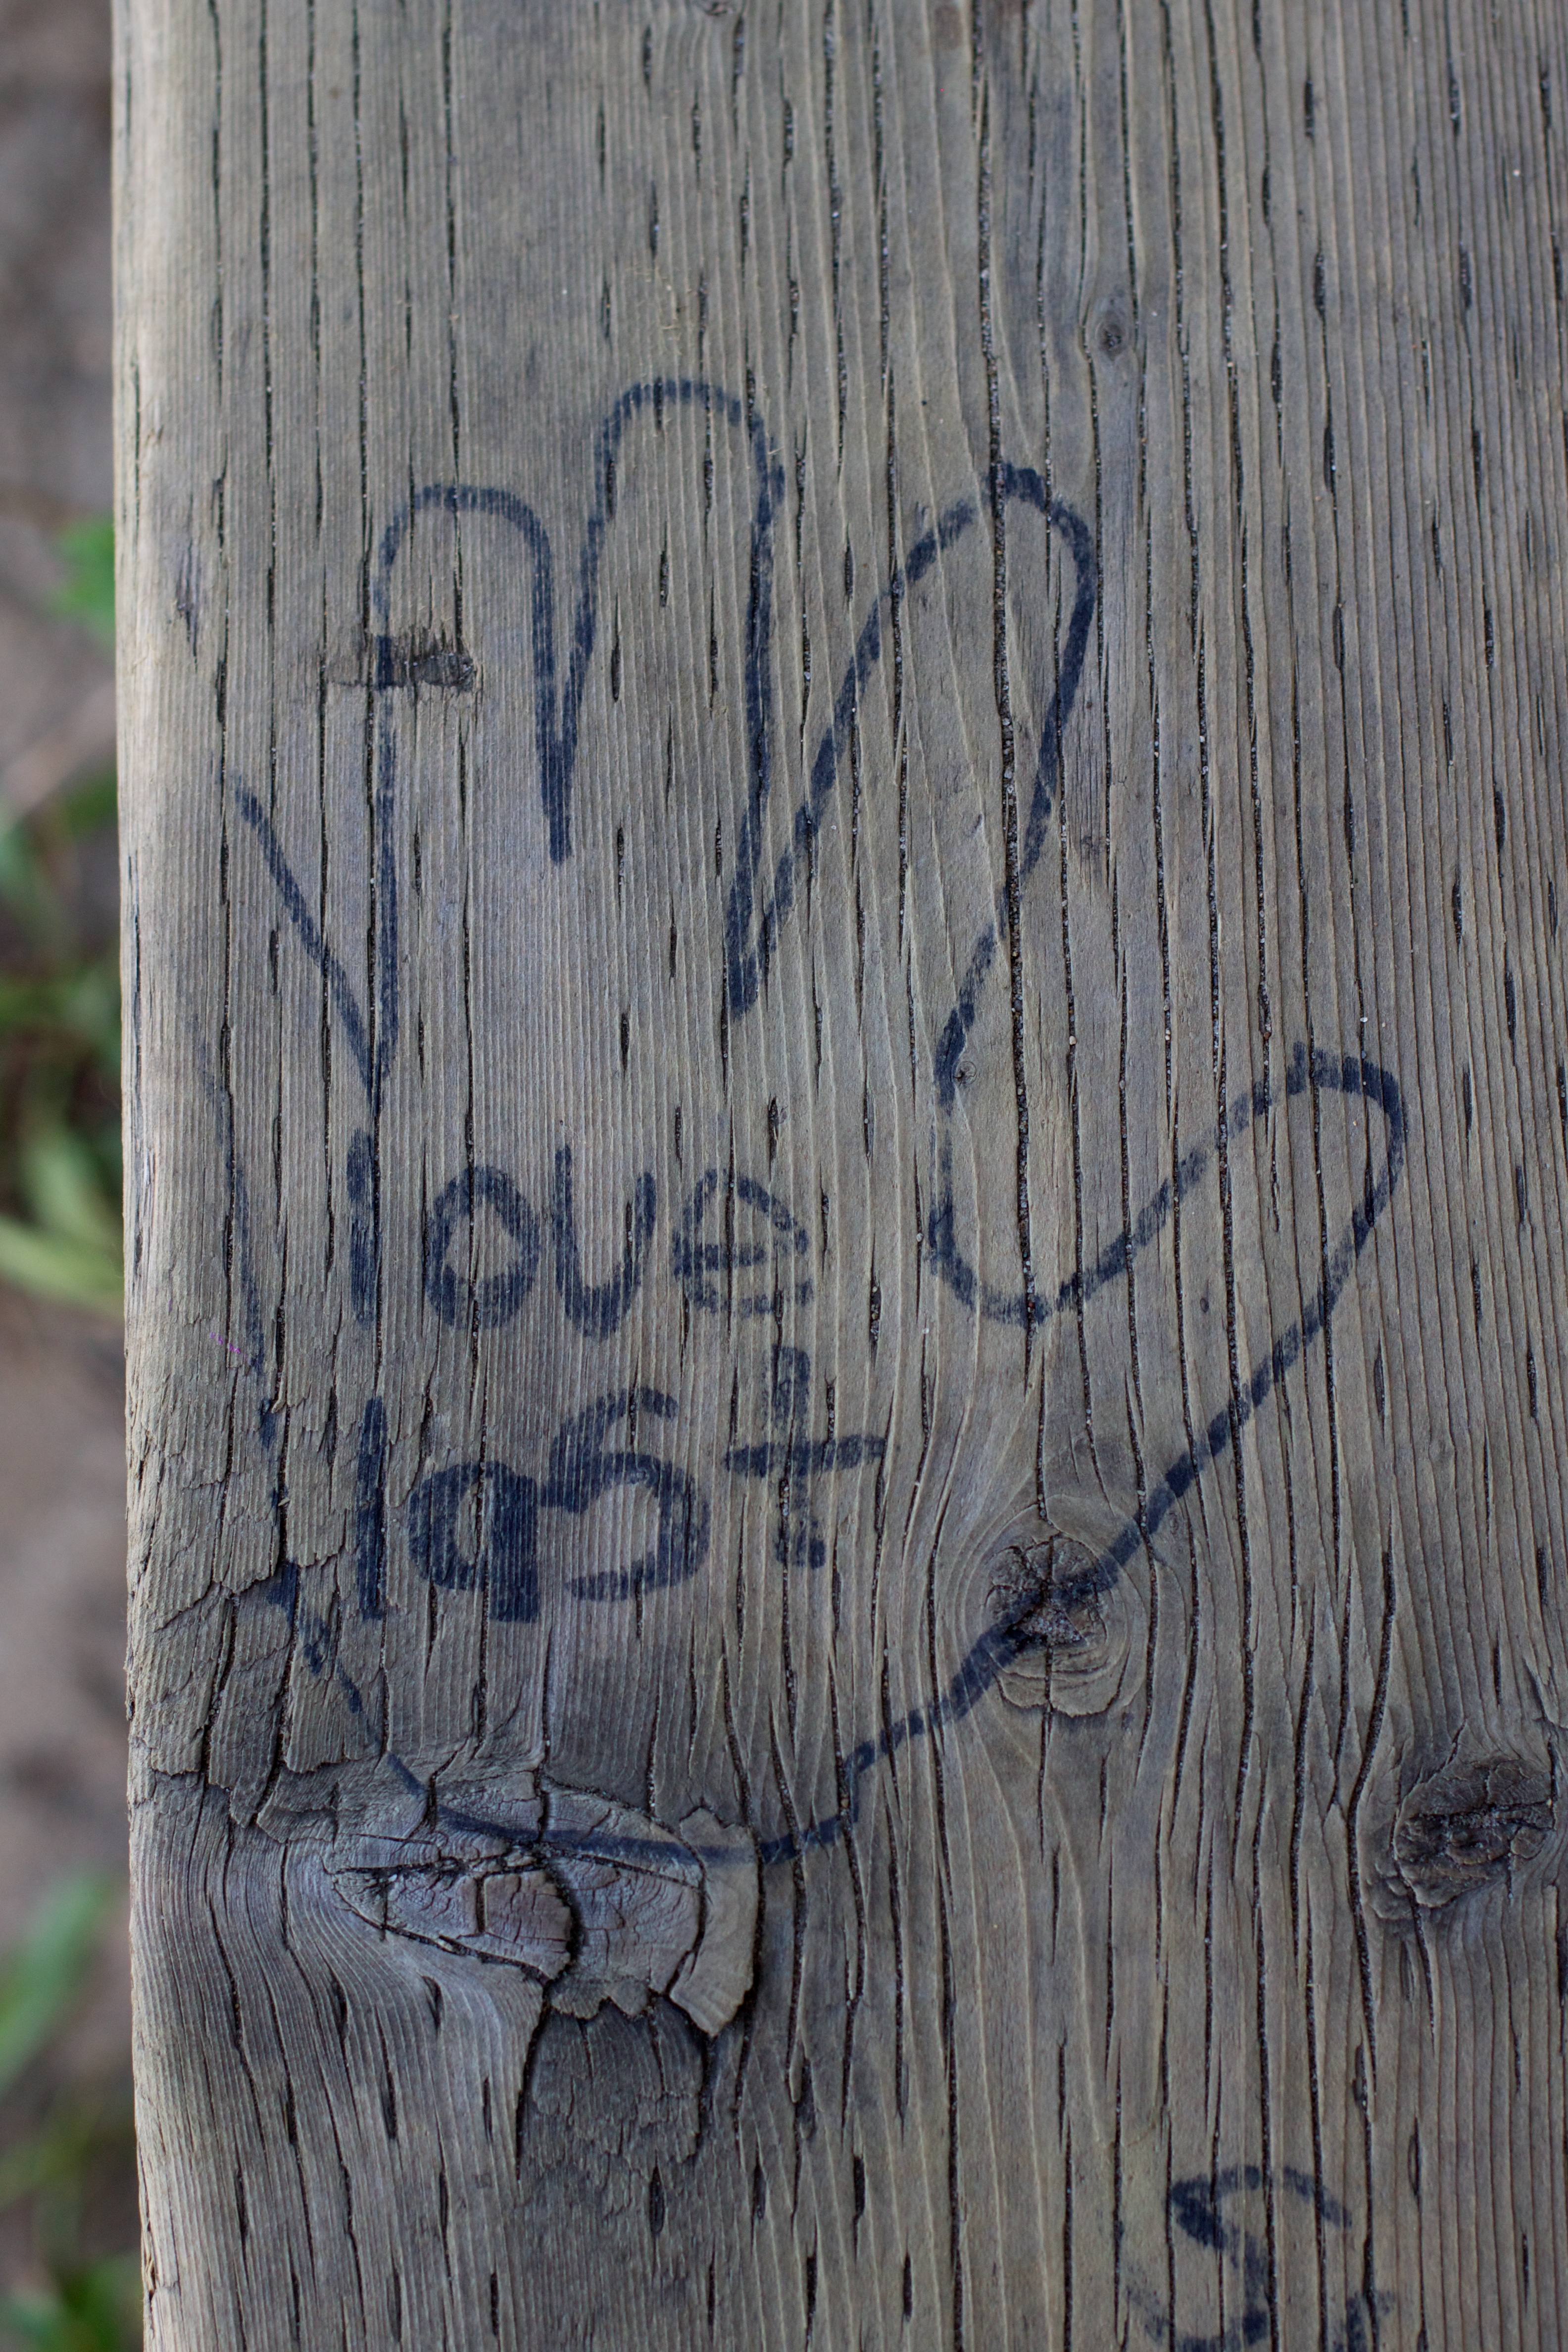
tree, wood, texture, trunk, wall, soil, blue, sketch, drawing, odyssey, flooring, woody plant